Burusera

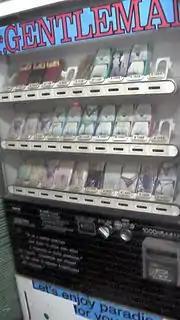
A Japanese vending machine selling used panties for fetish purposes

In the 1990s gravure magazines started to feature photos of girls wearing bloomers and school uniforms, some magazines featuring exclusively those types of clothes. Fetish shops selling these types of clothes also started appearing in Japan. Along with loose socks they became the symbol of high-school girls in the 1990s. They are also sometimes worn as cosplay.